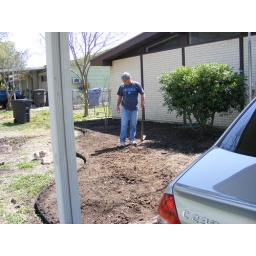
Working the ground in the wife's new flower bed.